South Staffordshire line

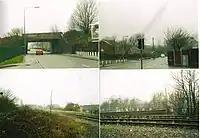
The closed railway lines that once ran between Dudley port and Dudley's freight liner depot in 2001.

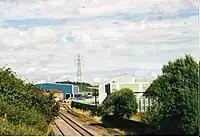
A picture of Round Oak steel terminal in 2005.

Despite the withdrawal of all passenger services and the complete closure of the line between Dudley and Bilston by 1968, the southern section of the line was still used by freight as a diversion line and to serve Dudley Freightliner Terminal. The terminal closed in the 1989 although the line remained in use until the section between Walsall and Harts Hill on the border of Dudley and Brierley Hill closed in 1993.